Danté Exum

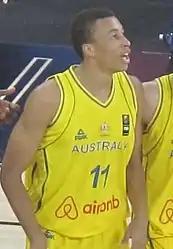
Exum with the Australian basketball team in 2014

Exum played for Australia's junior national team at the 2012 FIBA Under-17 World Cup, where he was named to the All-Tournament Team, as well as the 2013 FIBA Under-19 World Cup, where he was again named to the All-Tournament Team. 2013 also marked Exum's debut for the senior national team, playing against New Zealand at the 2013 FIBA Oceania Championship. In 2014, he played for Australia at the 2014 FIBA World Cup, where he averaged 2.7 points, 1.5 rebounds and 2.0 assists in six games.